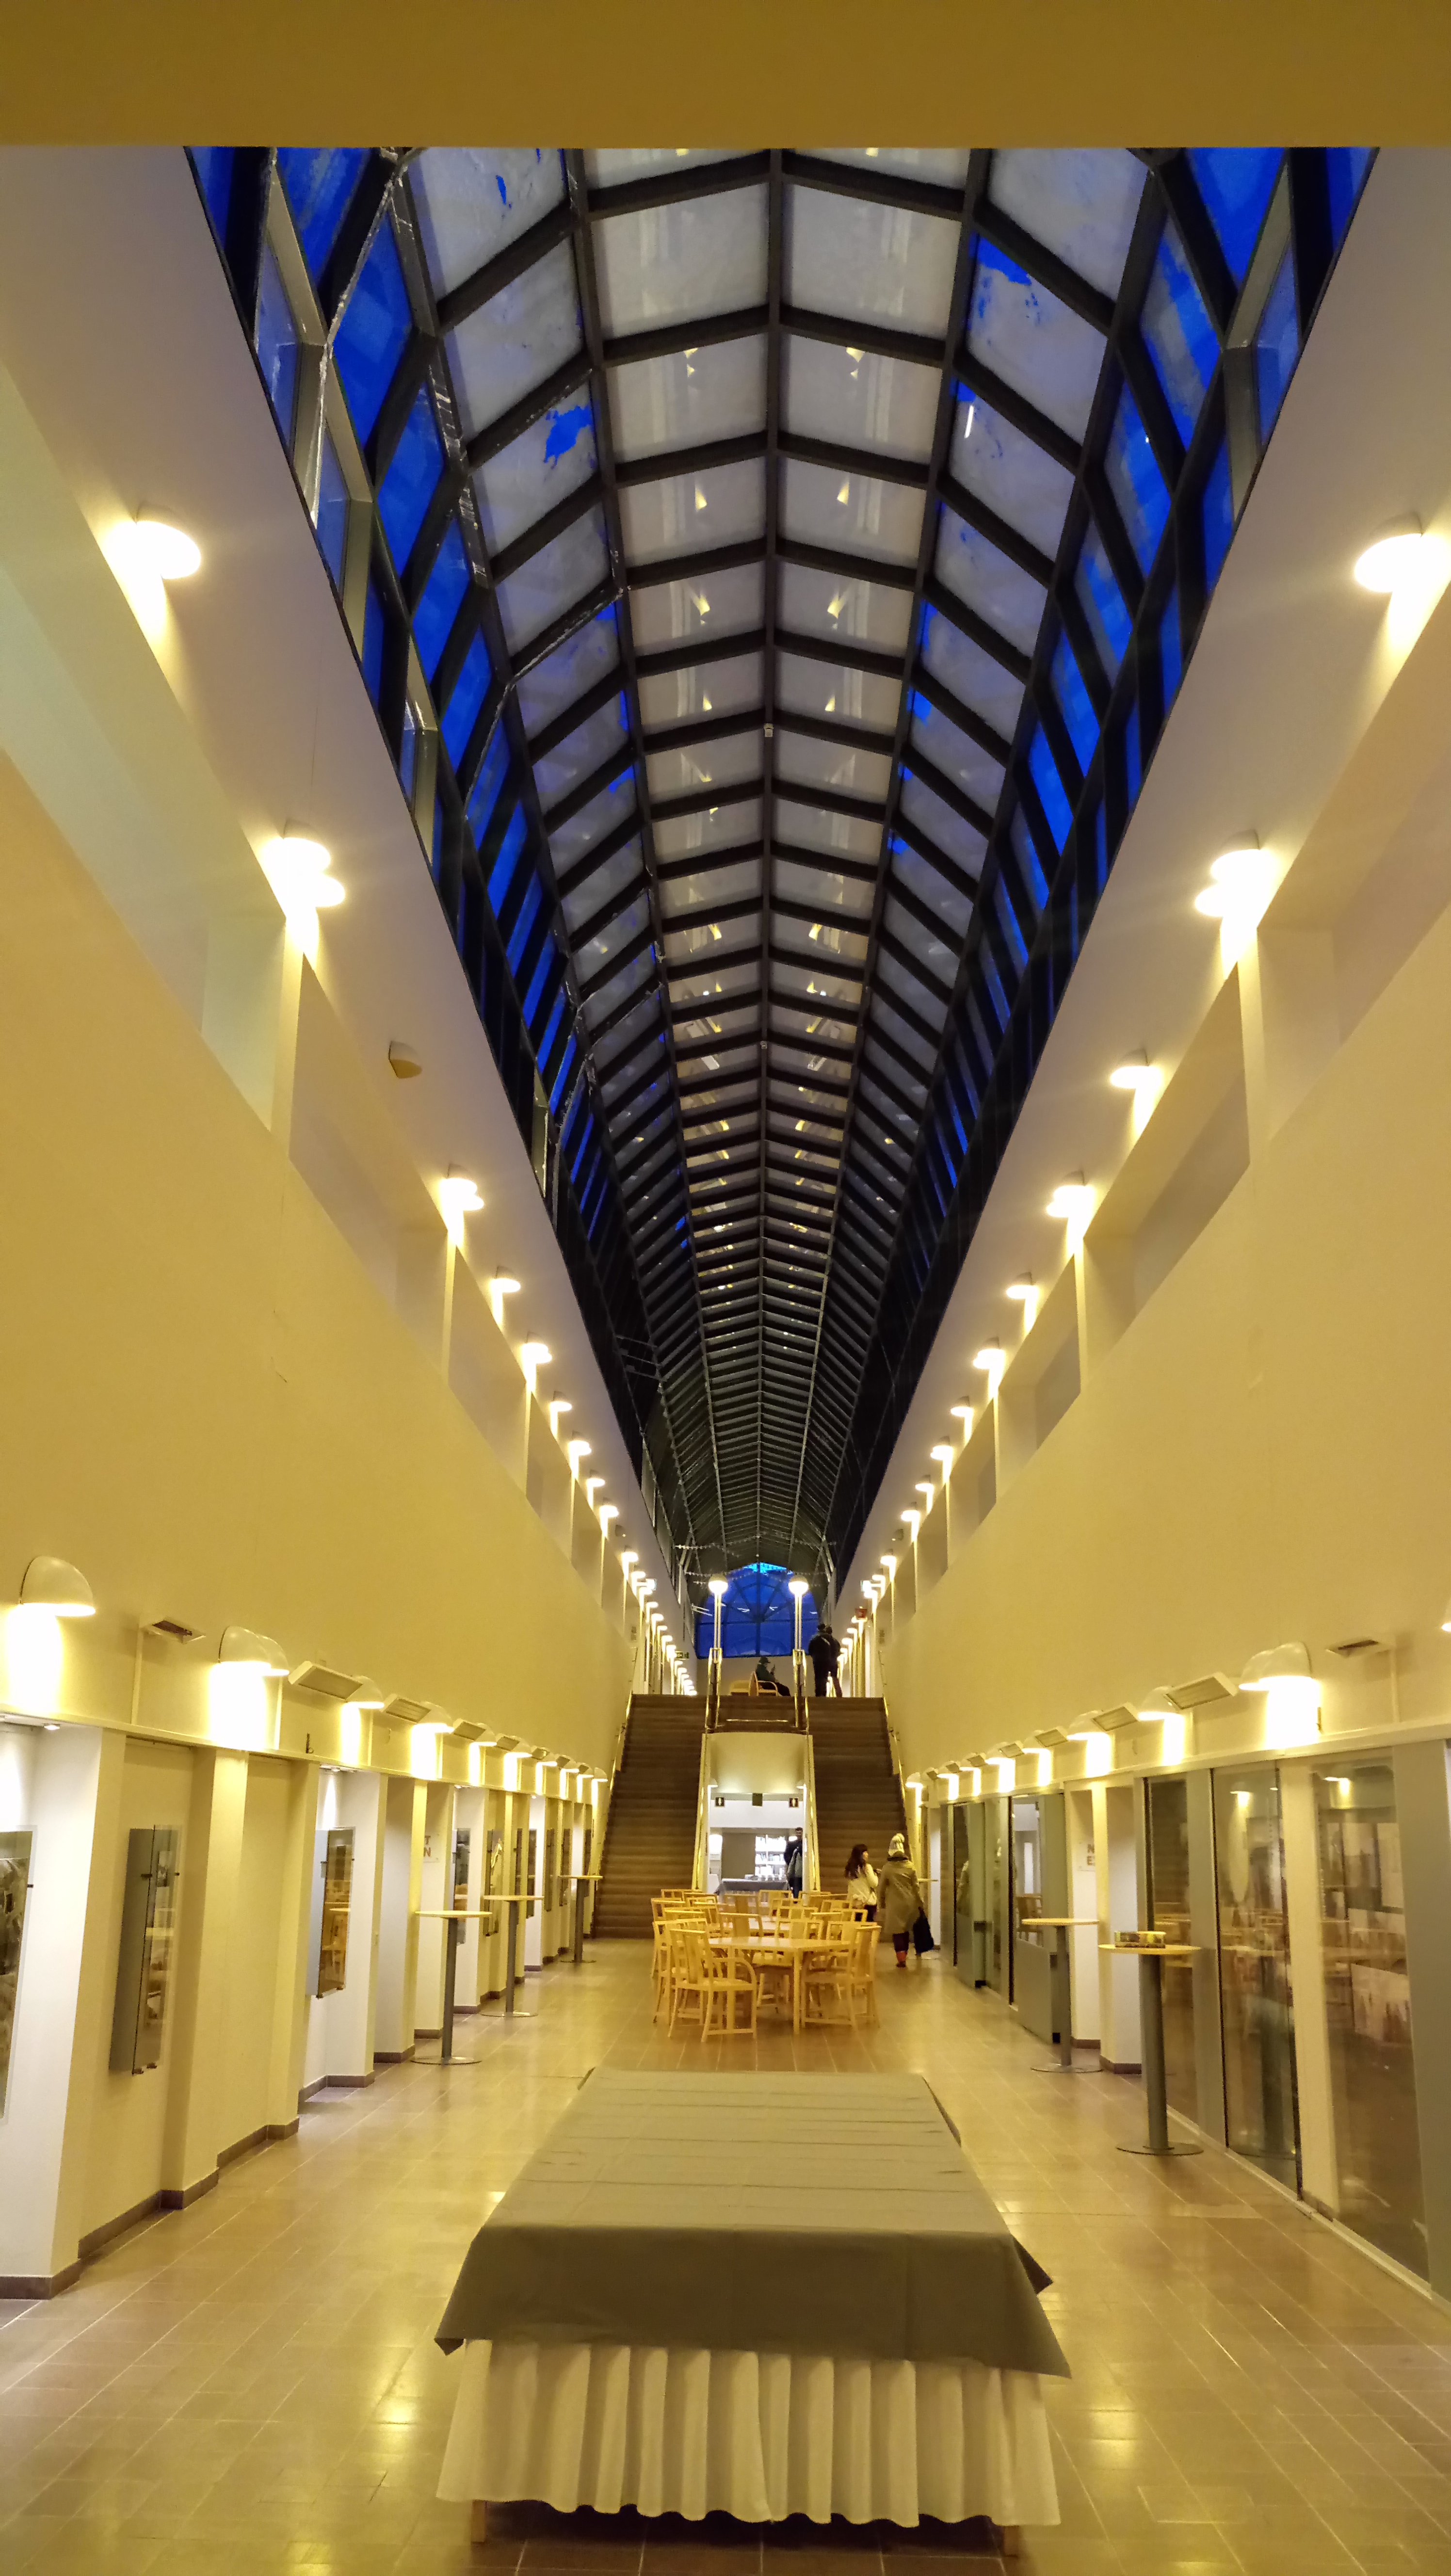
finland, building, ceiling, architecture, lighting, metropolitan area, daylighting, symmetry, aisle, lobby, interior design, city